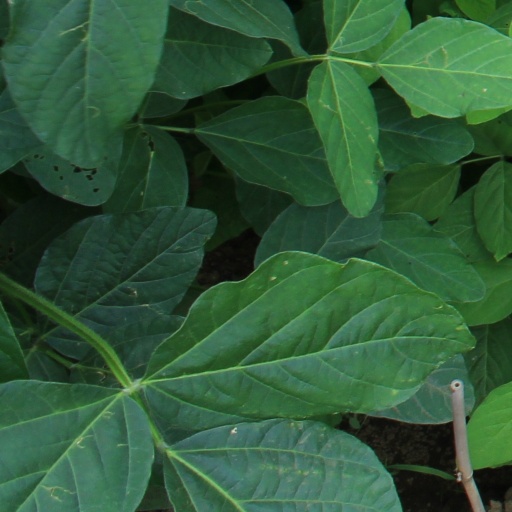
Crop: soybean